The Shadows

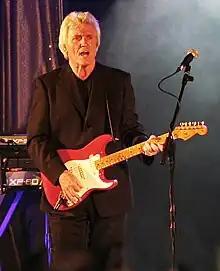
Bruce Welch, rhythm guitarist of the Shadows

In early 1959, the owner of the United States vocal group The Drifters threatened legal action over naming rights after the release and immediate withdrawal of "Feelin Fine" in the US. The second single, "Jet Black", was released in the States under the name of The Four Jets to avoid further legal aggravation, but a new band name was urgently needed. The name "The Shadows" was thought up by bass guitarist Jet Harris (unaware of Bobby Vee's backing group) while he and Marvin were at the Six Bells pub in Ruislip in July 1959.